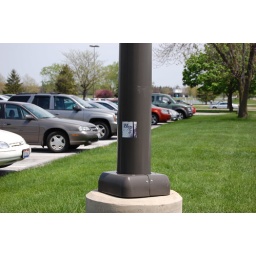
another pole in the parking lot behind the health building